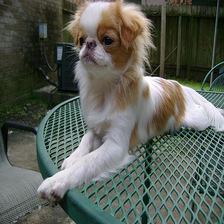
Species: dog
Breed: japanese chin